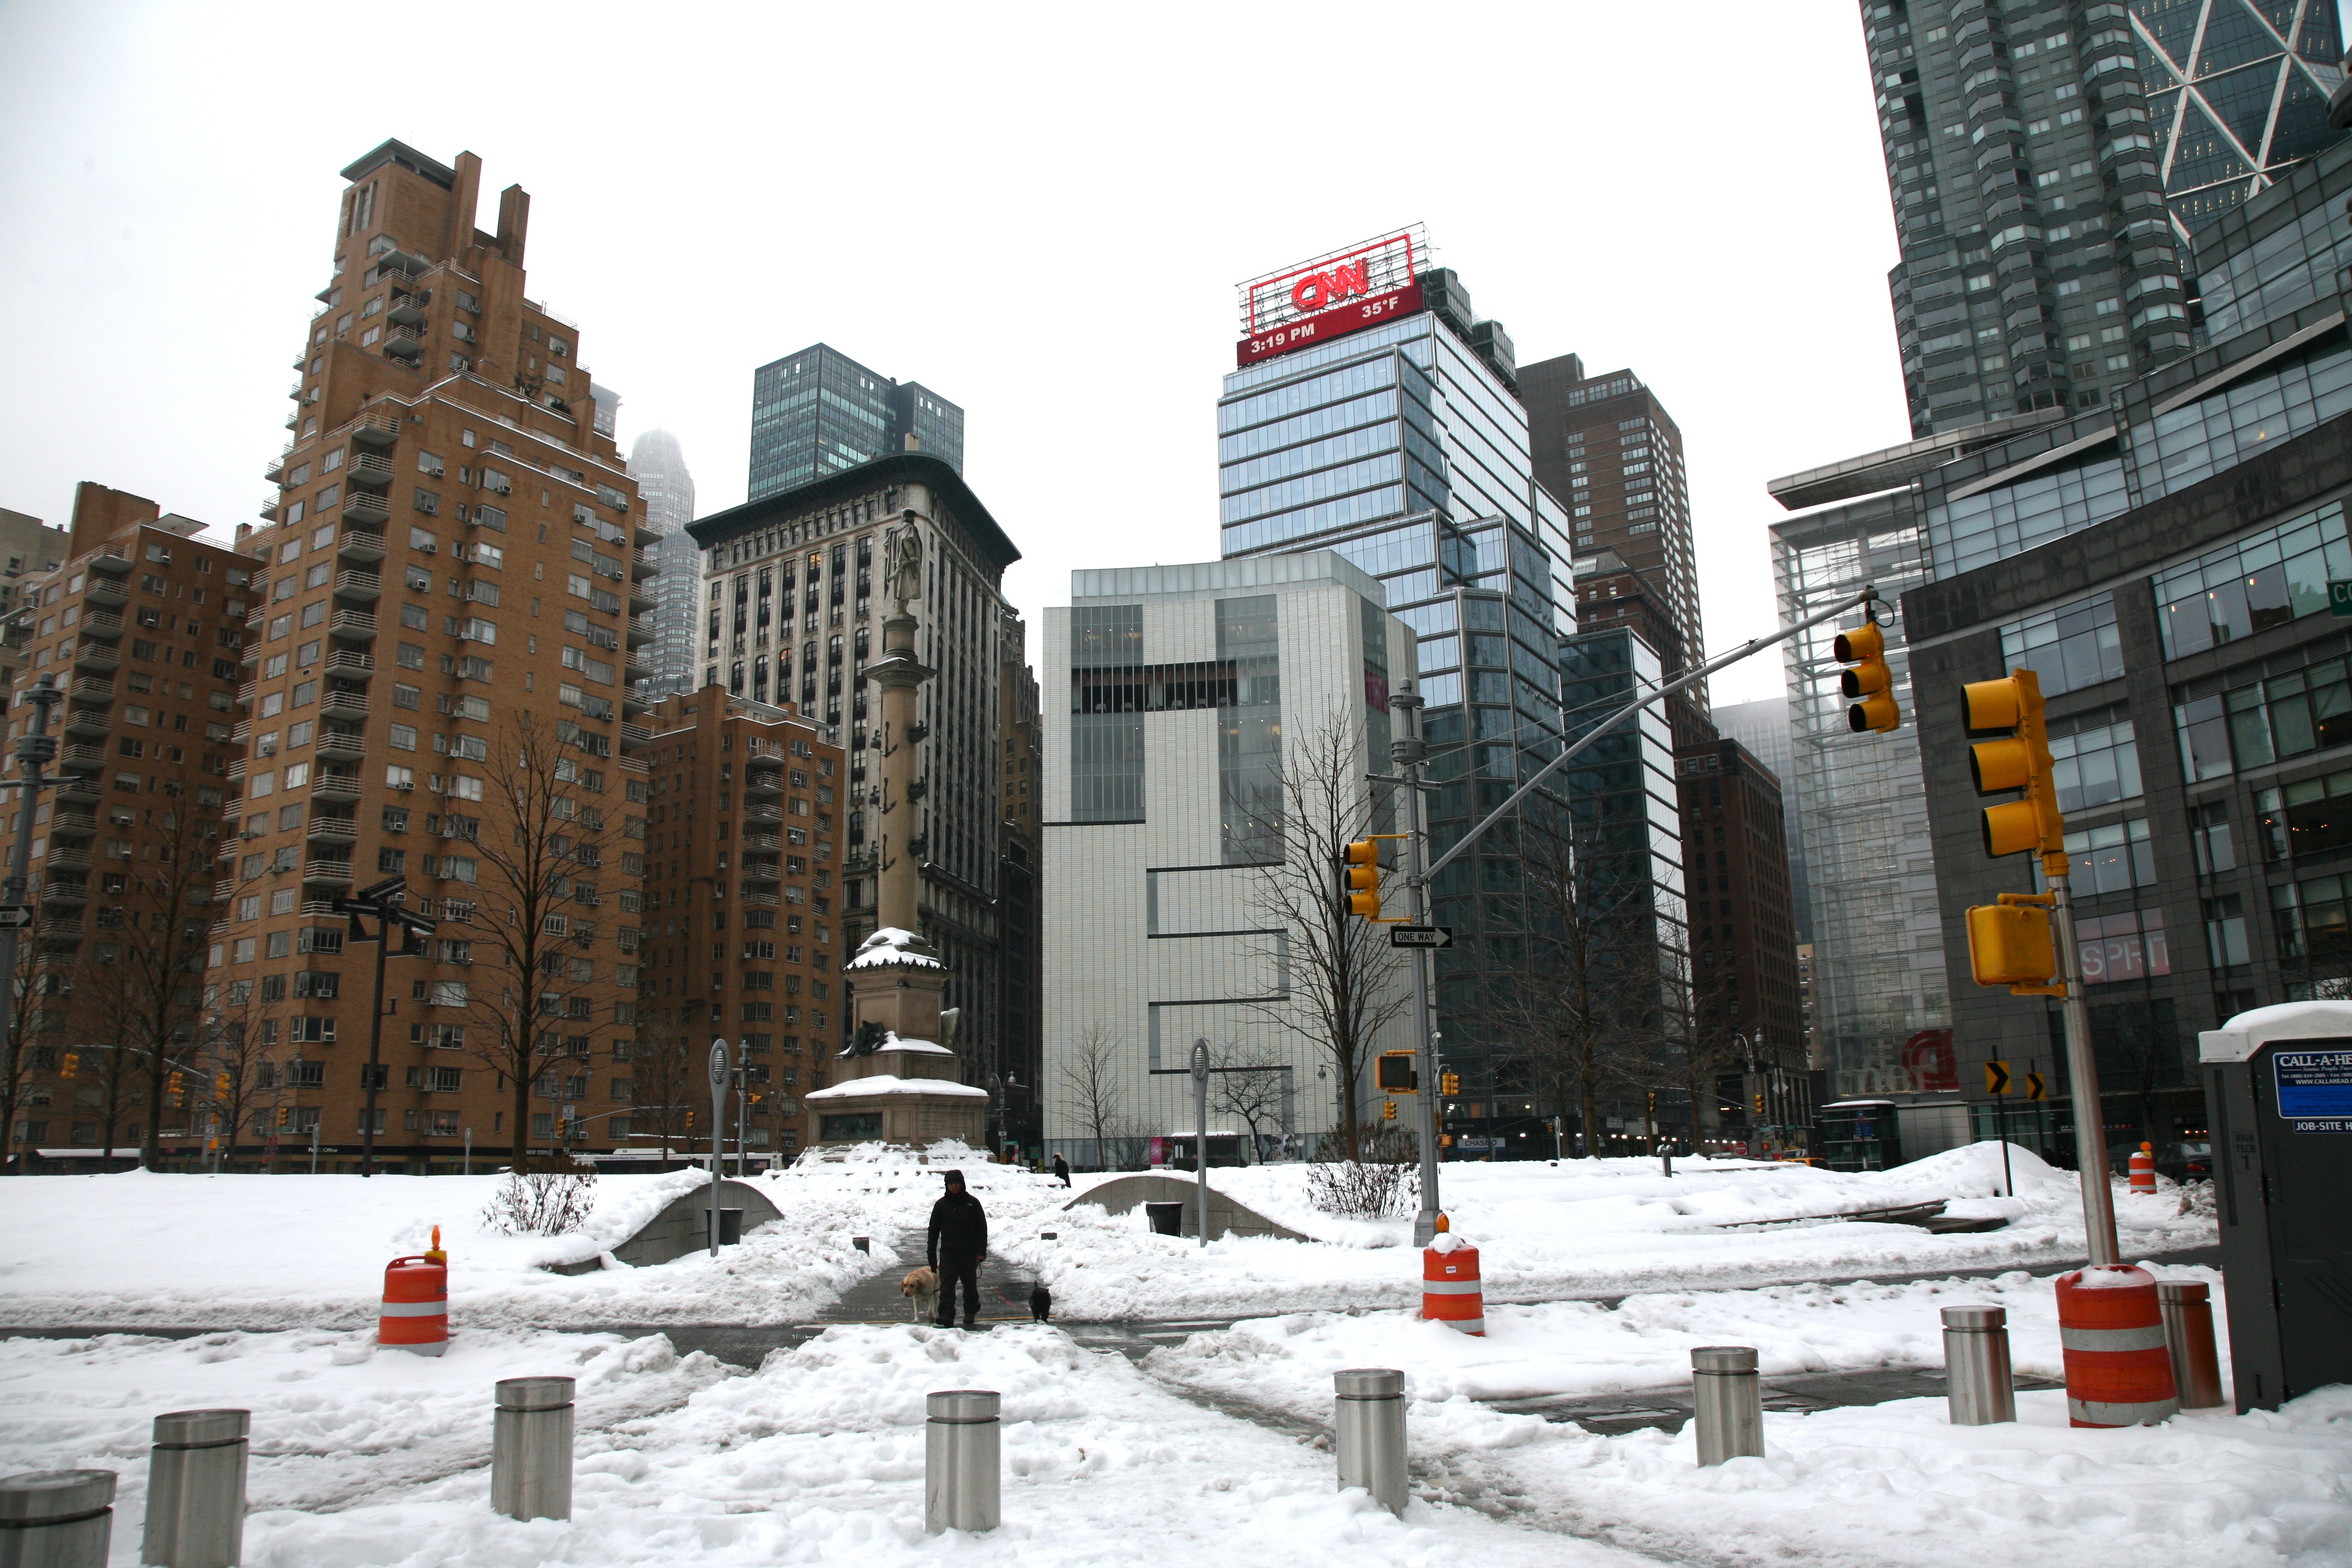
snow, winter, architecture, manhattan, downtown, nyc, weather, landmark, season, newyork, newyorkcity, ny, centralpark, colombuscircle, gaetanorusso, neighbourhood